Petrie Terrace Police Depot

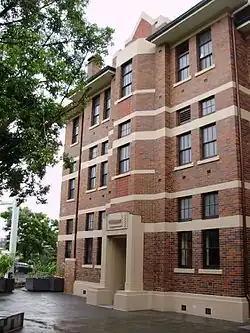
Entrance to the former Petrie Terrace Police Depot, 2009

Petrie Terrace Police Depot is a heritage-listed former police barracks at 25–61 Petrie Terrace, Petrie Terrace, City of Brisbane, Queensland, Australia. It was built from 1850s to 1960s. It was added to the Queensland Heritage Register on 23 July 1999.